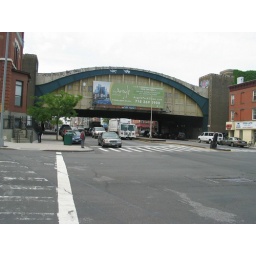
Looking South on 9th St and 4th Ave. F train exists under bridge on the left.